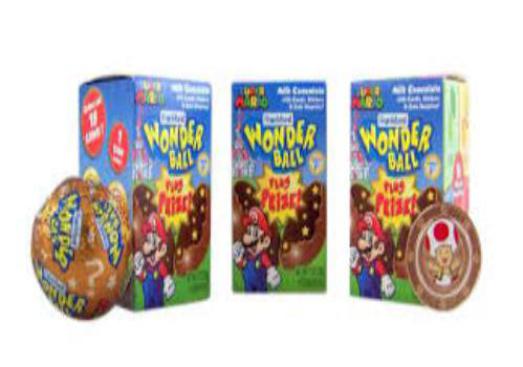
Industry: Leisure